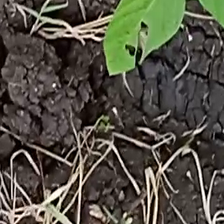
Weed species: Harali_(Cynodon_dactylon)